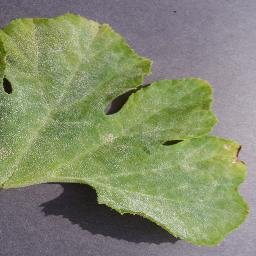
Label: Squash___Powdery_mildew